Magic lantern

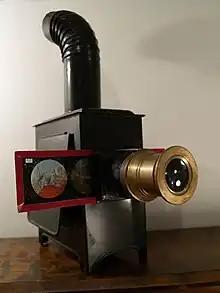
19th century magic lantern with printed slide incorrectly inserted (upright, which would be projected by the lantern as an inverted picture)

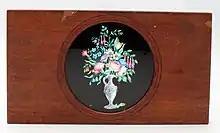
Magic lantern slide by Carpenter and Westley

The magic lantern, also known by its Latin name , is an early type of image projector that uses pictures—paintings, prints, or photographs—on transparent plates (usually made of glass), one or more lenses, and a light source. Because a single lens inverts an image projected through it (as in the phenomenon which inverts the image of a camera obscura), slides are inserted upside down in the magic lantern, rendering the projected image correctly oriented.